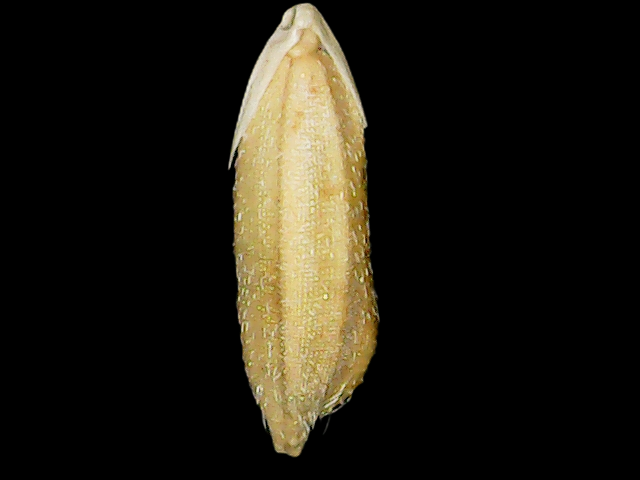
Rice variety: Bd51